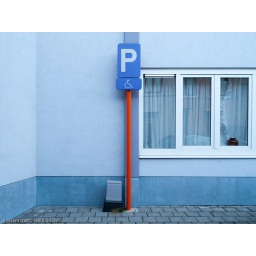
P in blue on an orange pole